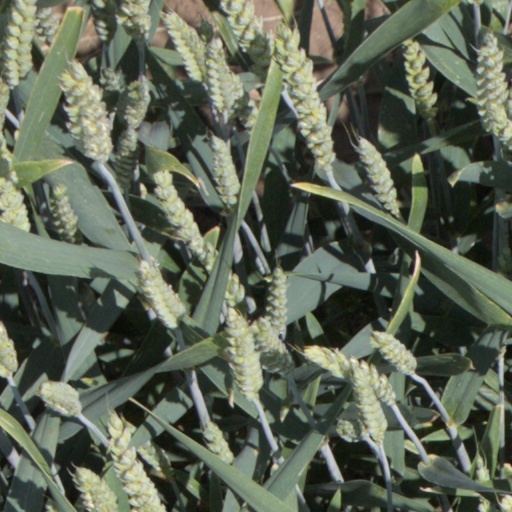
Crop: wheat